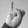
ASL letter: I